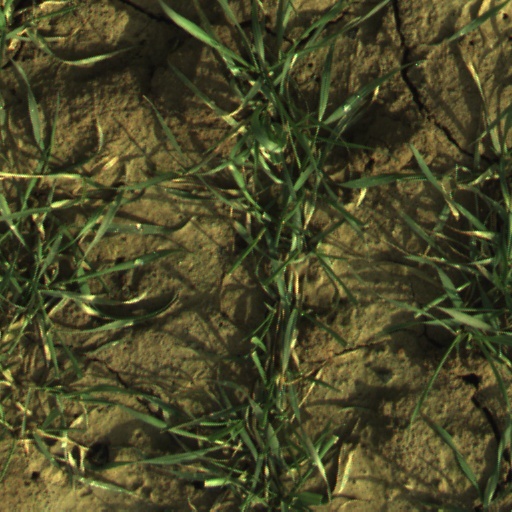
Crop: wheat